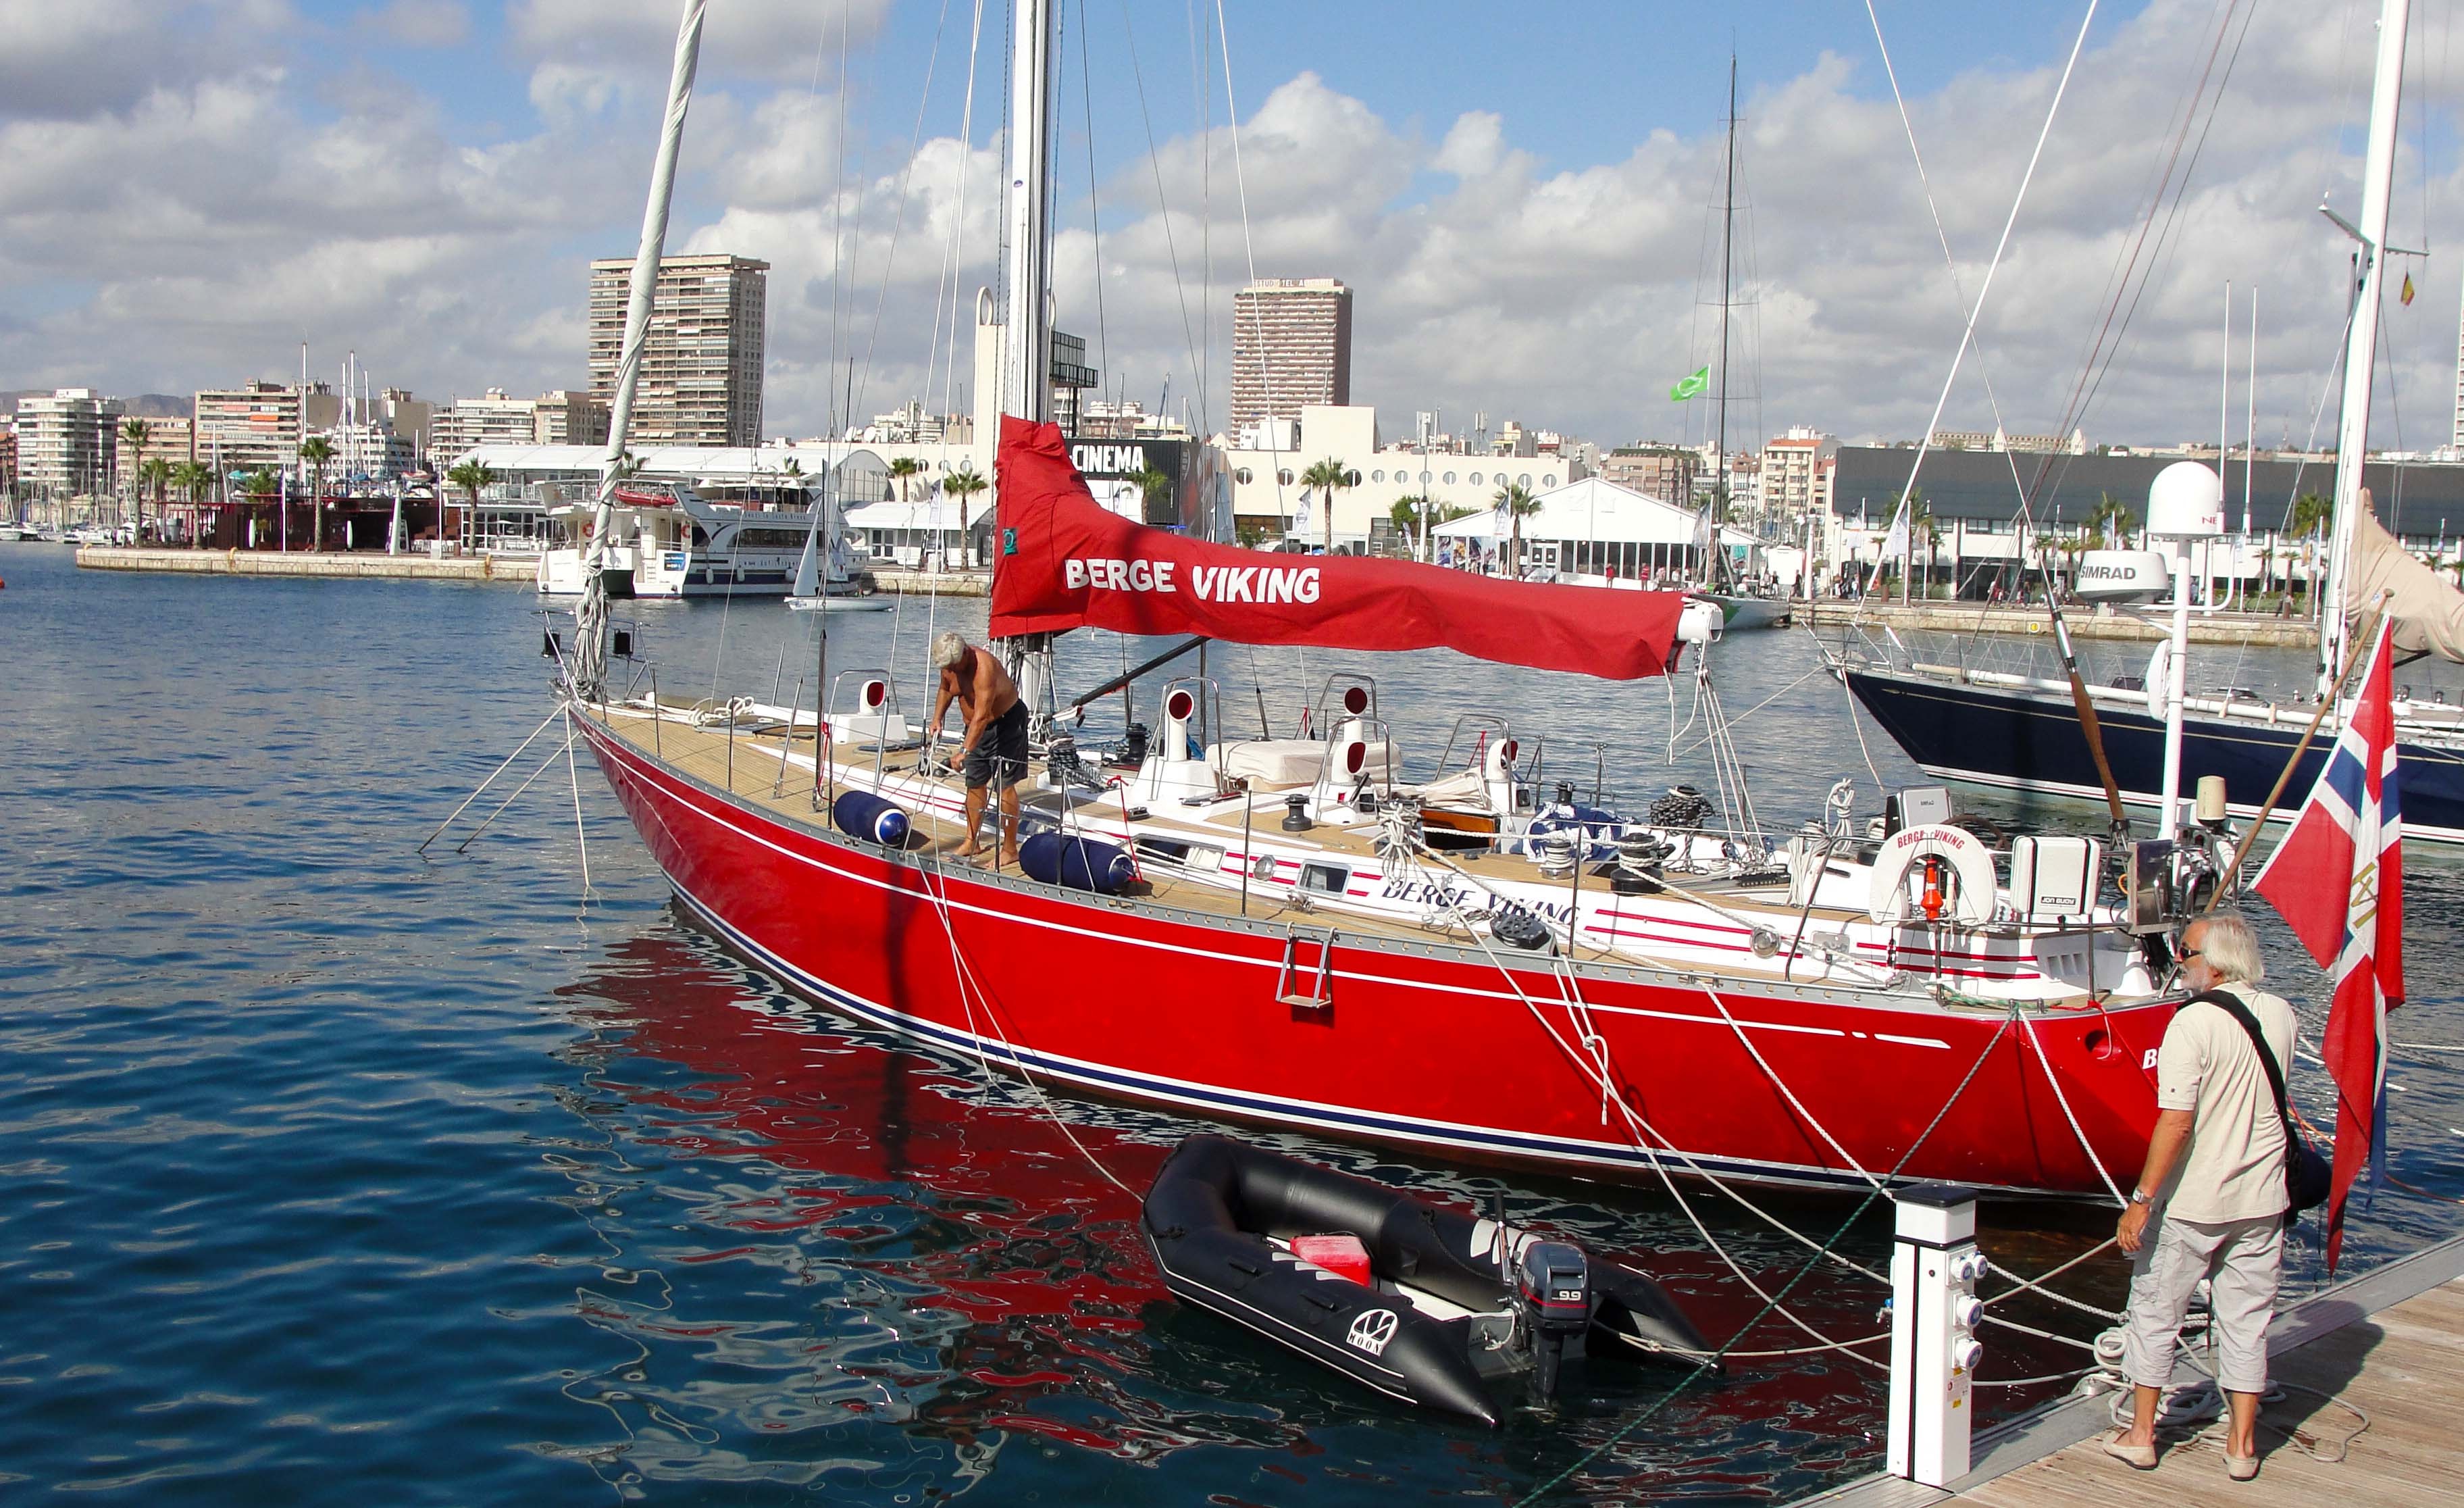
landscape, sea, water, ocean, boat, ship, vehicle, mast, sailing, yacht, harbor, blue, port, sailboat, boats, costa, watercraft, schooner, windjammer, sailing boat, sailing ship, fishing vessel, motor ship, tall ship, freight transport, fishing trawler